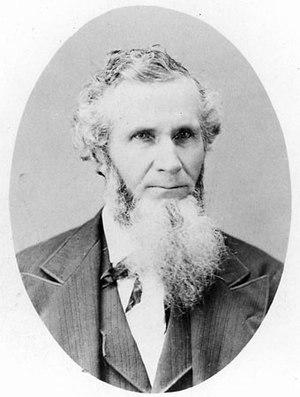
Joel Palmer commença sa carrière politique quand il servit comme législateur d’état jusqu’à ce qu’il arrive en Oregon en 1847. Peu après son arrivée, Palmer devint surintendant des affaires indiennes, poste qu’il garda jusqu’en 1857.